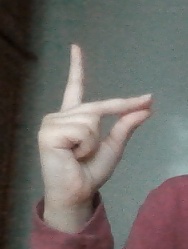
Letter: ta